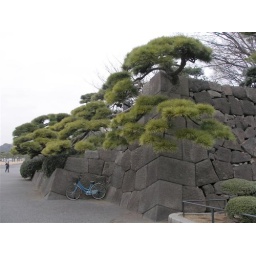
441 - bike under trees on stone wall